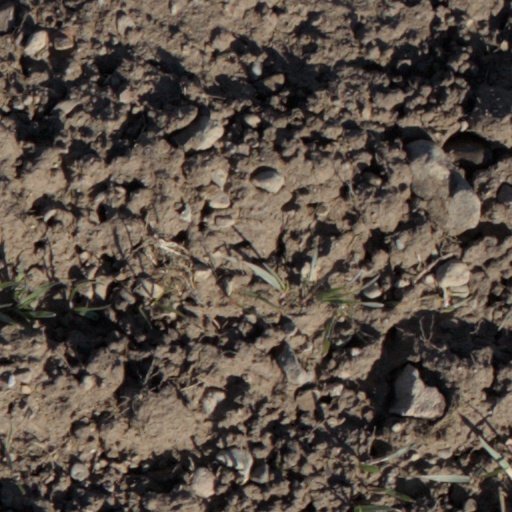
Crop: wheat